Spede Pasanen

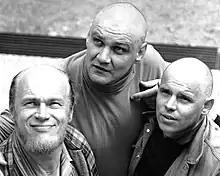
Pasanen, Virtanen and Kokkonen in 1968.

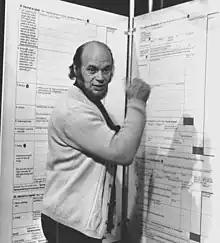
Pertti “Spede” Pasanen in a Swedish television show, instructing Finnish expatriates in Sweden to fill in their tax declaration in 1972.

Spede Pasanen and Jaakko Pakkasvirta met each other at the shooting of the film "Hopeaa rajan takaa". Pakkasvirta and Risto Jarva, two young filmmakers, were part of the key personnel at the film production company Filminor owned by the student body of the Helsinki University of Technology. Their debut film "Yö ja päivä" (1962) had caused a great loss for the company. Jarva and Pakkasvirta made a contract with Pasanen about a new comedy film which could be a great success. According to the contract, Filminor would handle the technical aspects of the film, while Pasanen would get the financing, create the content and personally act in the main role. This resulted in the comedy "X-Paroni" (1964) which was the most successful film in Finland in the year of its debut.